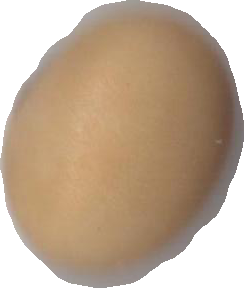
Variety: Anjasmoro